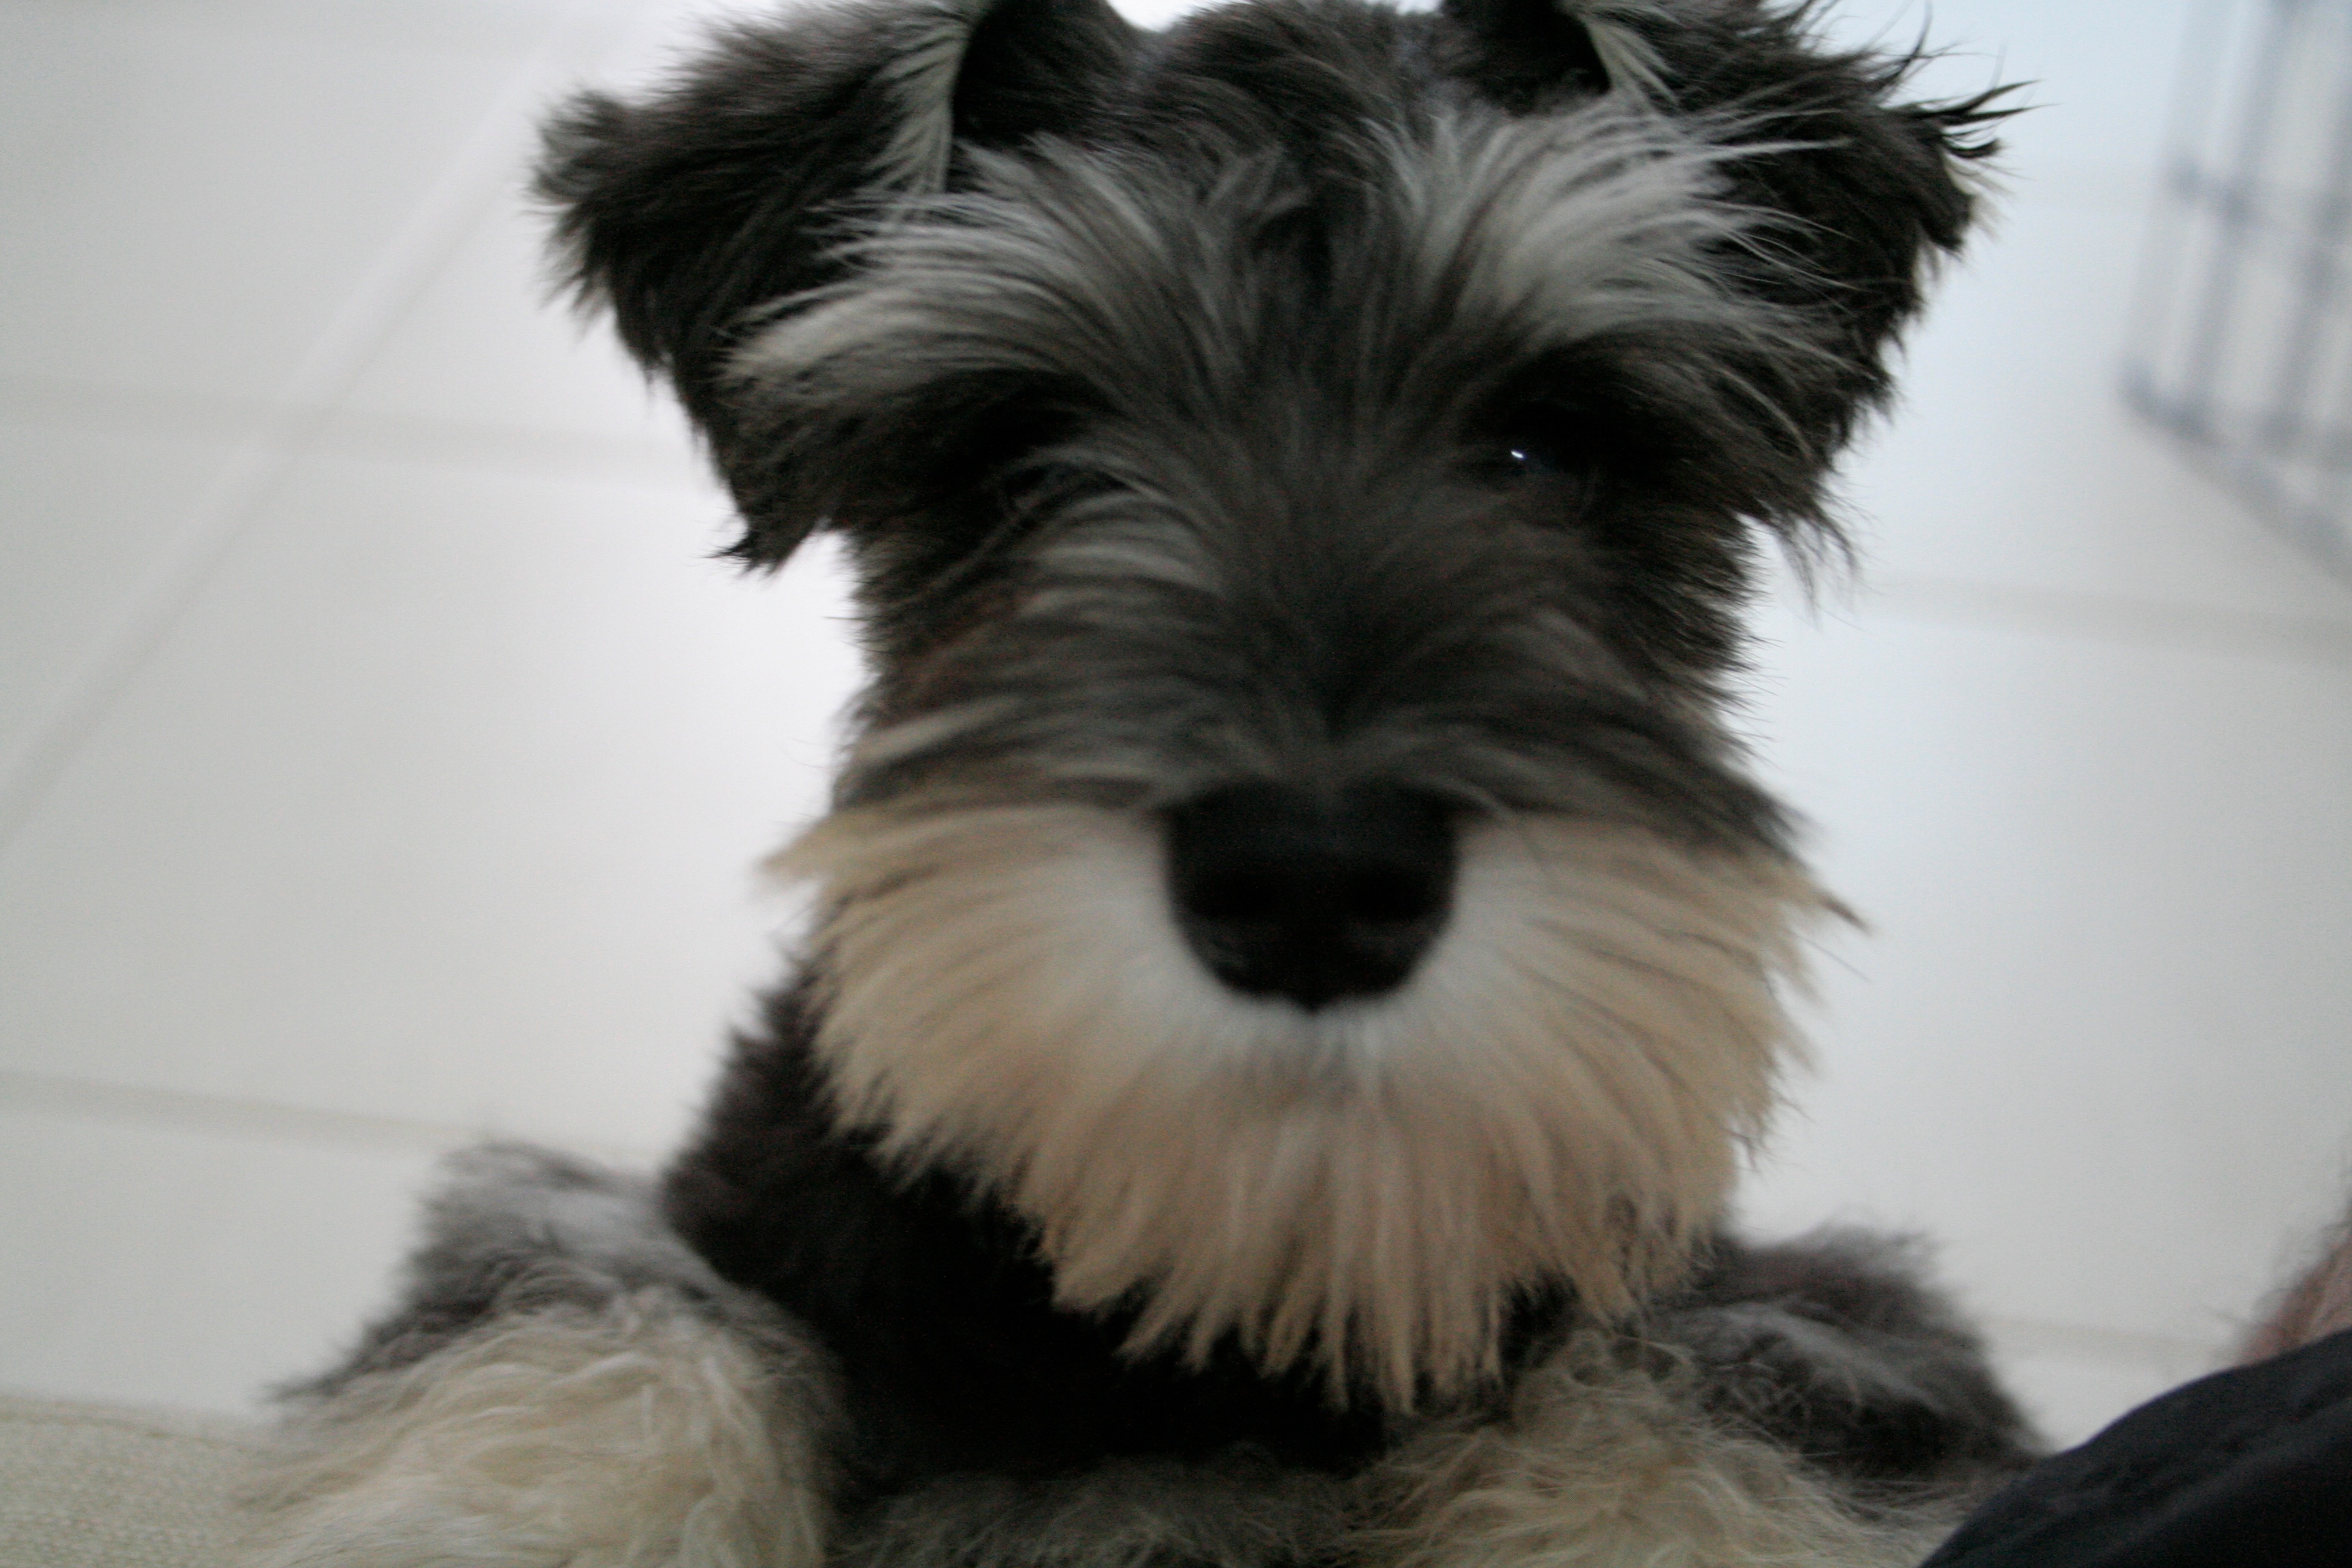
dog, mammal, vertebrate, schnauzer, miniature schnauzer, dog breed, terrier, cairn terrier, dog like mammal, carnivoran, schnoodle, glen of imaal terrier, morkie, biewer terrier, vulnerable native breeds, standard schnauzer